Dovercourt Park

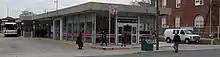
Located in Dovercourt Park, Ossington station is a stop on the Bloor–Danforth subway line.

Ossington and Dufferin stations on the Bloor–Danforth line serve the neighbourhood. The Dufferin bus runs north-south from Dufferin station and the Ossington and Rogers Road bus lines run north from Ossington station.